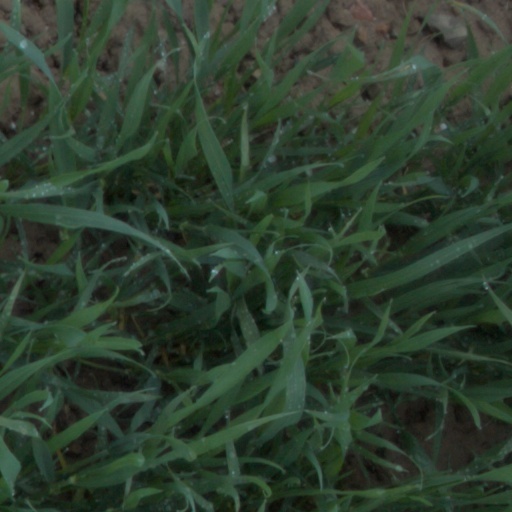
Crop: wheat